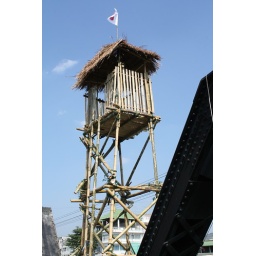
bridge over the river kwai (11)